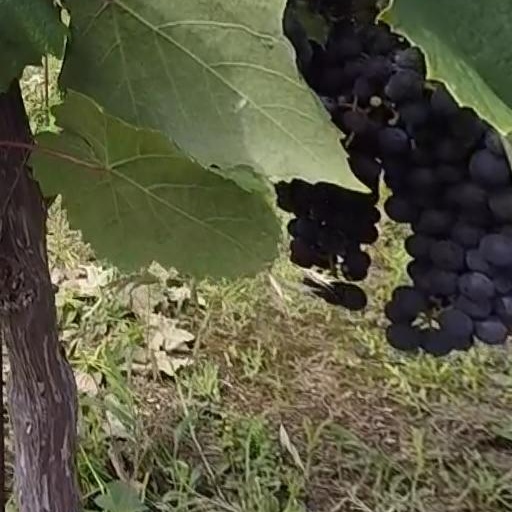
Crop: grape